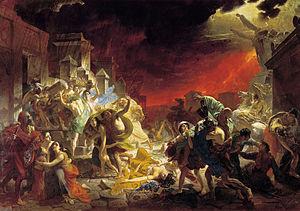
Les Derniers Jours de Pompéi est un roman historique anglais écrit par Edward Bulwer-Lytton en 1834.